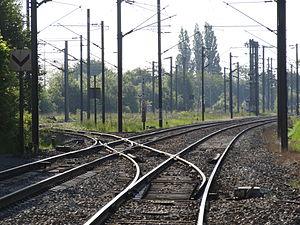
Gare de Beuvrages, Nord, Nord-Pas-de-Calais, France.
La gare de Beuvrages est une gare ferroviaire française, des lignes de Fives à Hirson et de Douai à Blanc-Misseron, située sur le territoire de la commune de Beuvrages, dans le département du Nord, en région Hauts-de-France.